Chaudefonds-sur-Layon

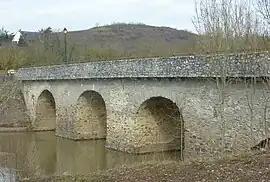
The bridge of Chaudefonds-sur-Layon

Chaudefonds-sur-Layon (literally "Chaudefonds on Layon") is a commune in the Maine-et-Loire department of western France.